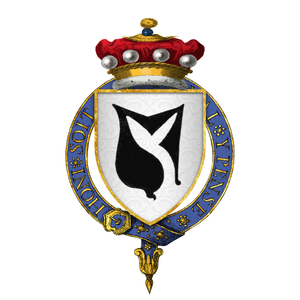
Slaget ved Tewkesbury
Slaget ved Tewkesbury er et slag der fandt sted den 4. maj 1471 som en del af rosekrigene. Huset Lancasters tropper led et voldsomt nederlag til Huset York under deres monark Edvard 4. Lancasters arving til tronen, Edvard af Westminster, og mange vigtige adelige fra dette hus blev dræbt under slaget, eller slæbt fra den nærliggende kirke, hvor de havde søgt tilflugt, og henrettet to dage senere. Henrik 6., fra huset Lancaster og fange på Tower of London, døde eller blev dræbt kort efter slaget. Slaget ved Tewkesbury genetablerede den politiske stabilitet i England frem til Edvard 4.s død i 1483.